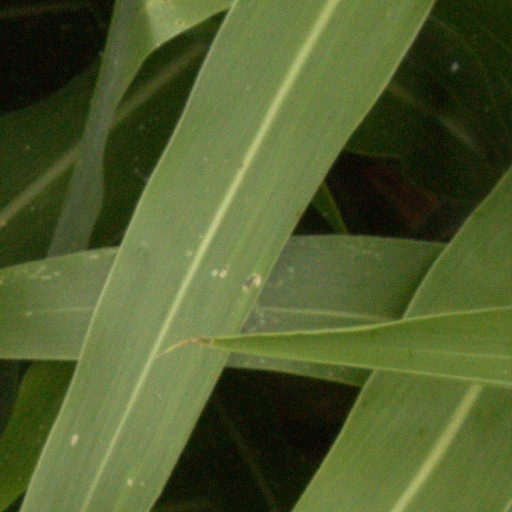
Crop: sorghum